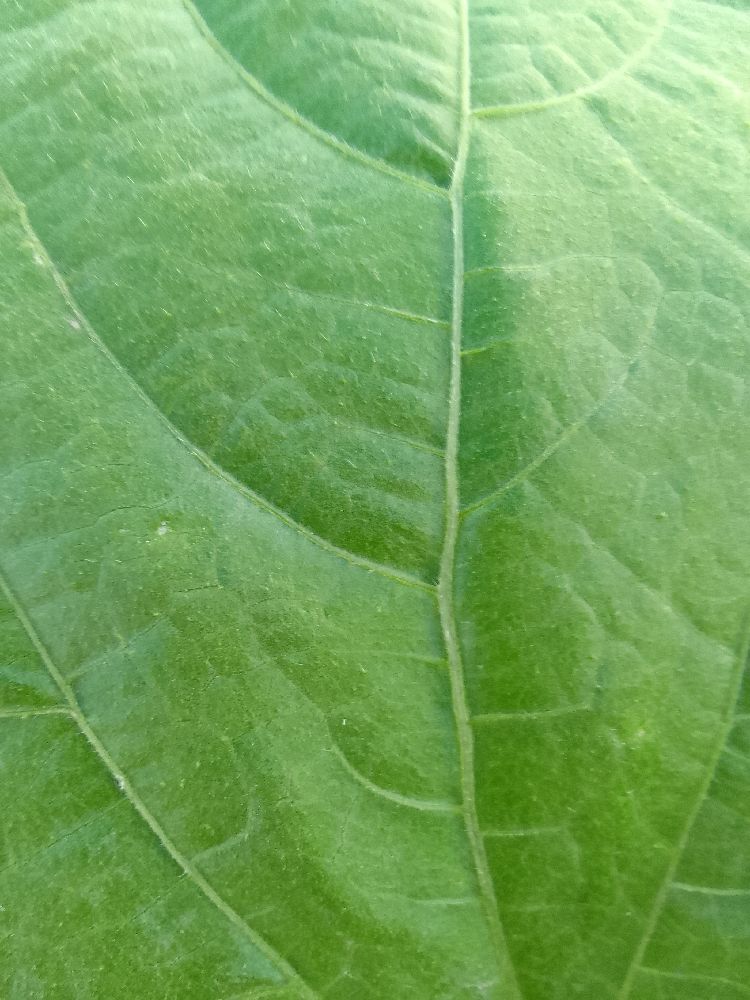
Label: healthy